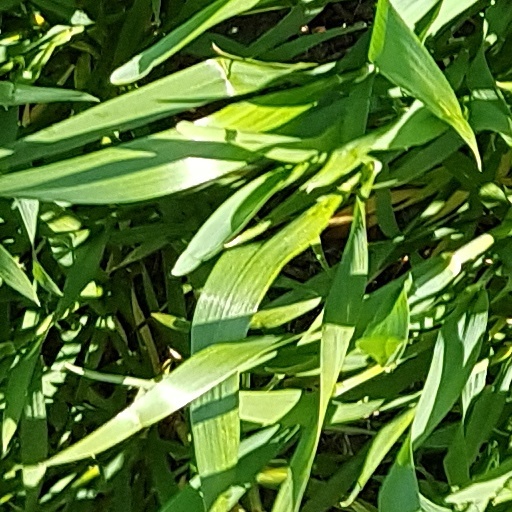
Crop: wheat